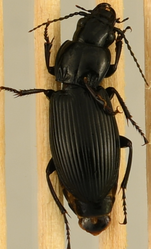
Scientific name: Pterostichus melanarius
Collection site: UNDERC Site (UNDE), plot UNDE_006